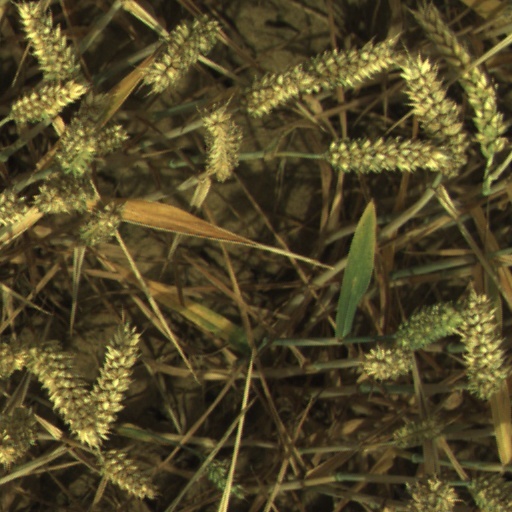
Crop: wheat